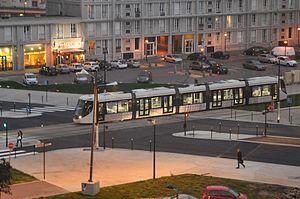
Les essais du nouveau tramway au Havre (Seine-Maritime), avenue Foch.